Yuratski Bay

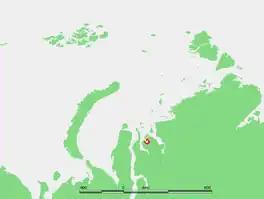
Map showing the location of the Yuratski Bay.

The Yuratski Bay ("Yuratskaya Guba") is an inlet on the Siberian coast in the Kara Sea. It is located in the Gyda Peninsula and it is roughly 45 km long and 30 km wide at its widest point. Lat 71° 50’ N, long 77° 45’ E.